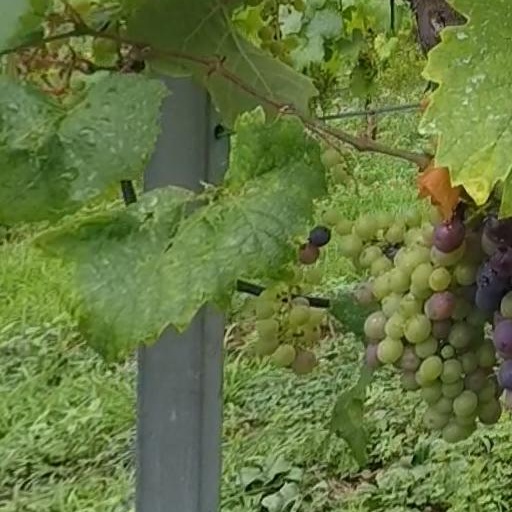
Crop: grape